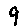
Label: 9